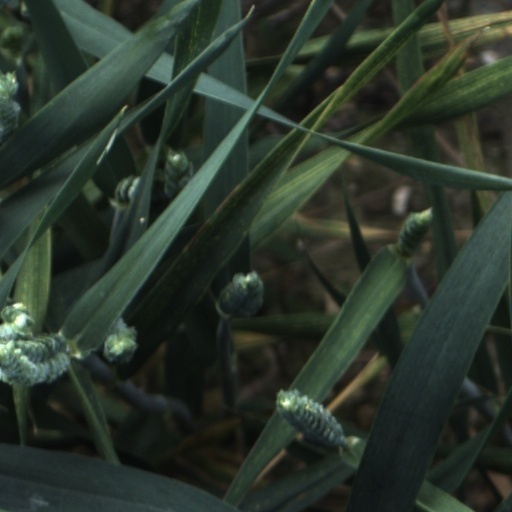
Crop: wheat